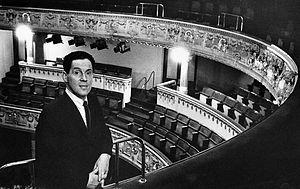
Erland Josephson est un acteur suédois connu au niveau international pour son travail dans des films dirigés par Ingmar Bergman, Andreï Tarkovski et Theo Angelopoulos. Également écrivain, il a aussi publié des nouvelles, de la poésie et des romans. Il a également réalisé plusieurs films.